Veljko Milatović

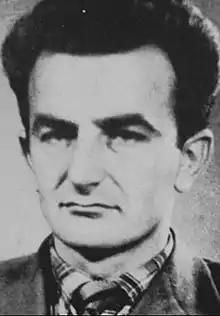
Milatović during the 1950s.

Veljko Milatović (Serbo-Croat Cyrillic: Вељко Милатовић; 5 December 1921 – 19 October 2004) was a Montenegrin Communist partisan, politician, statesman serving once as the Speaker and twice as President.